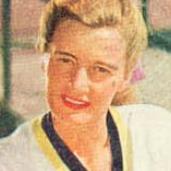
Age: 29